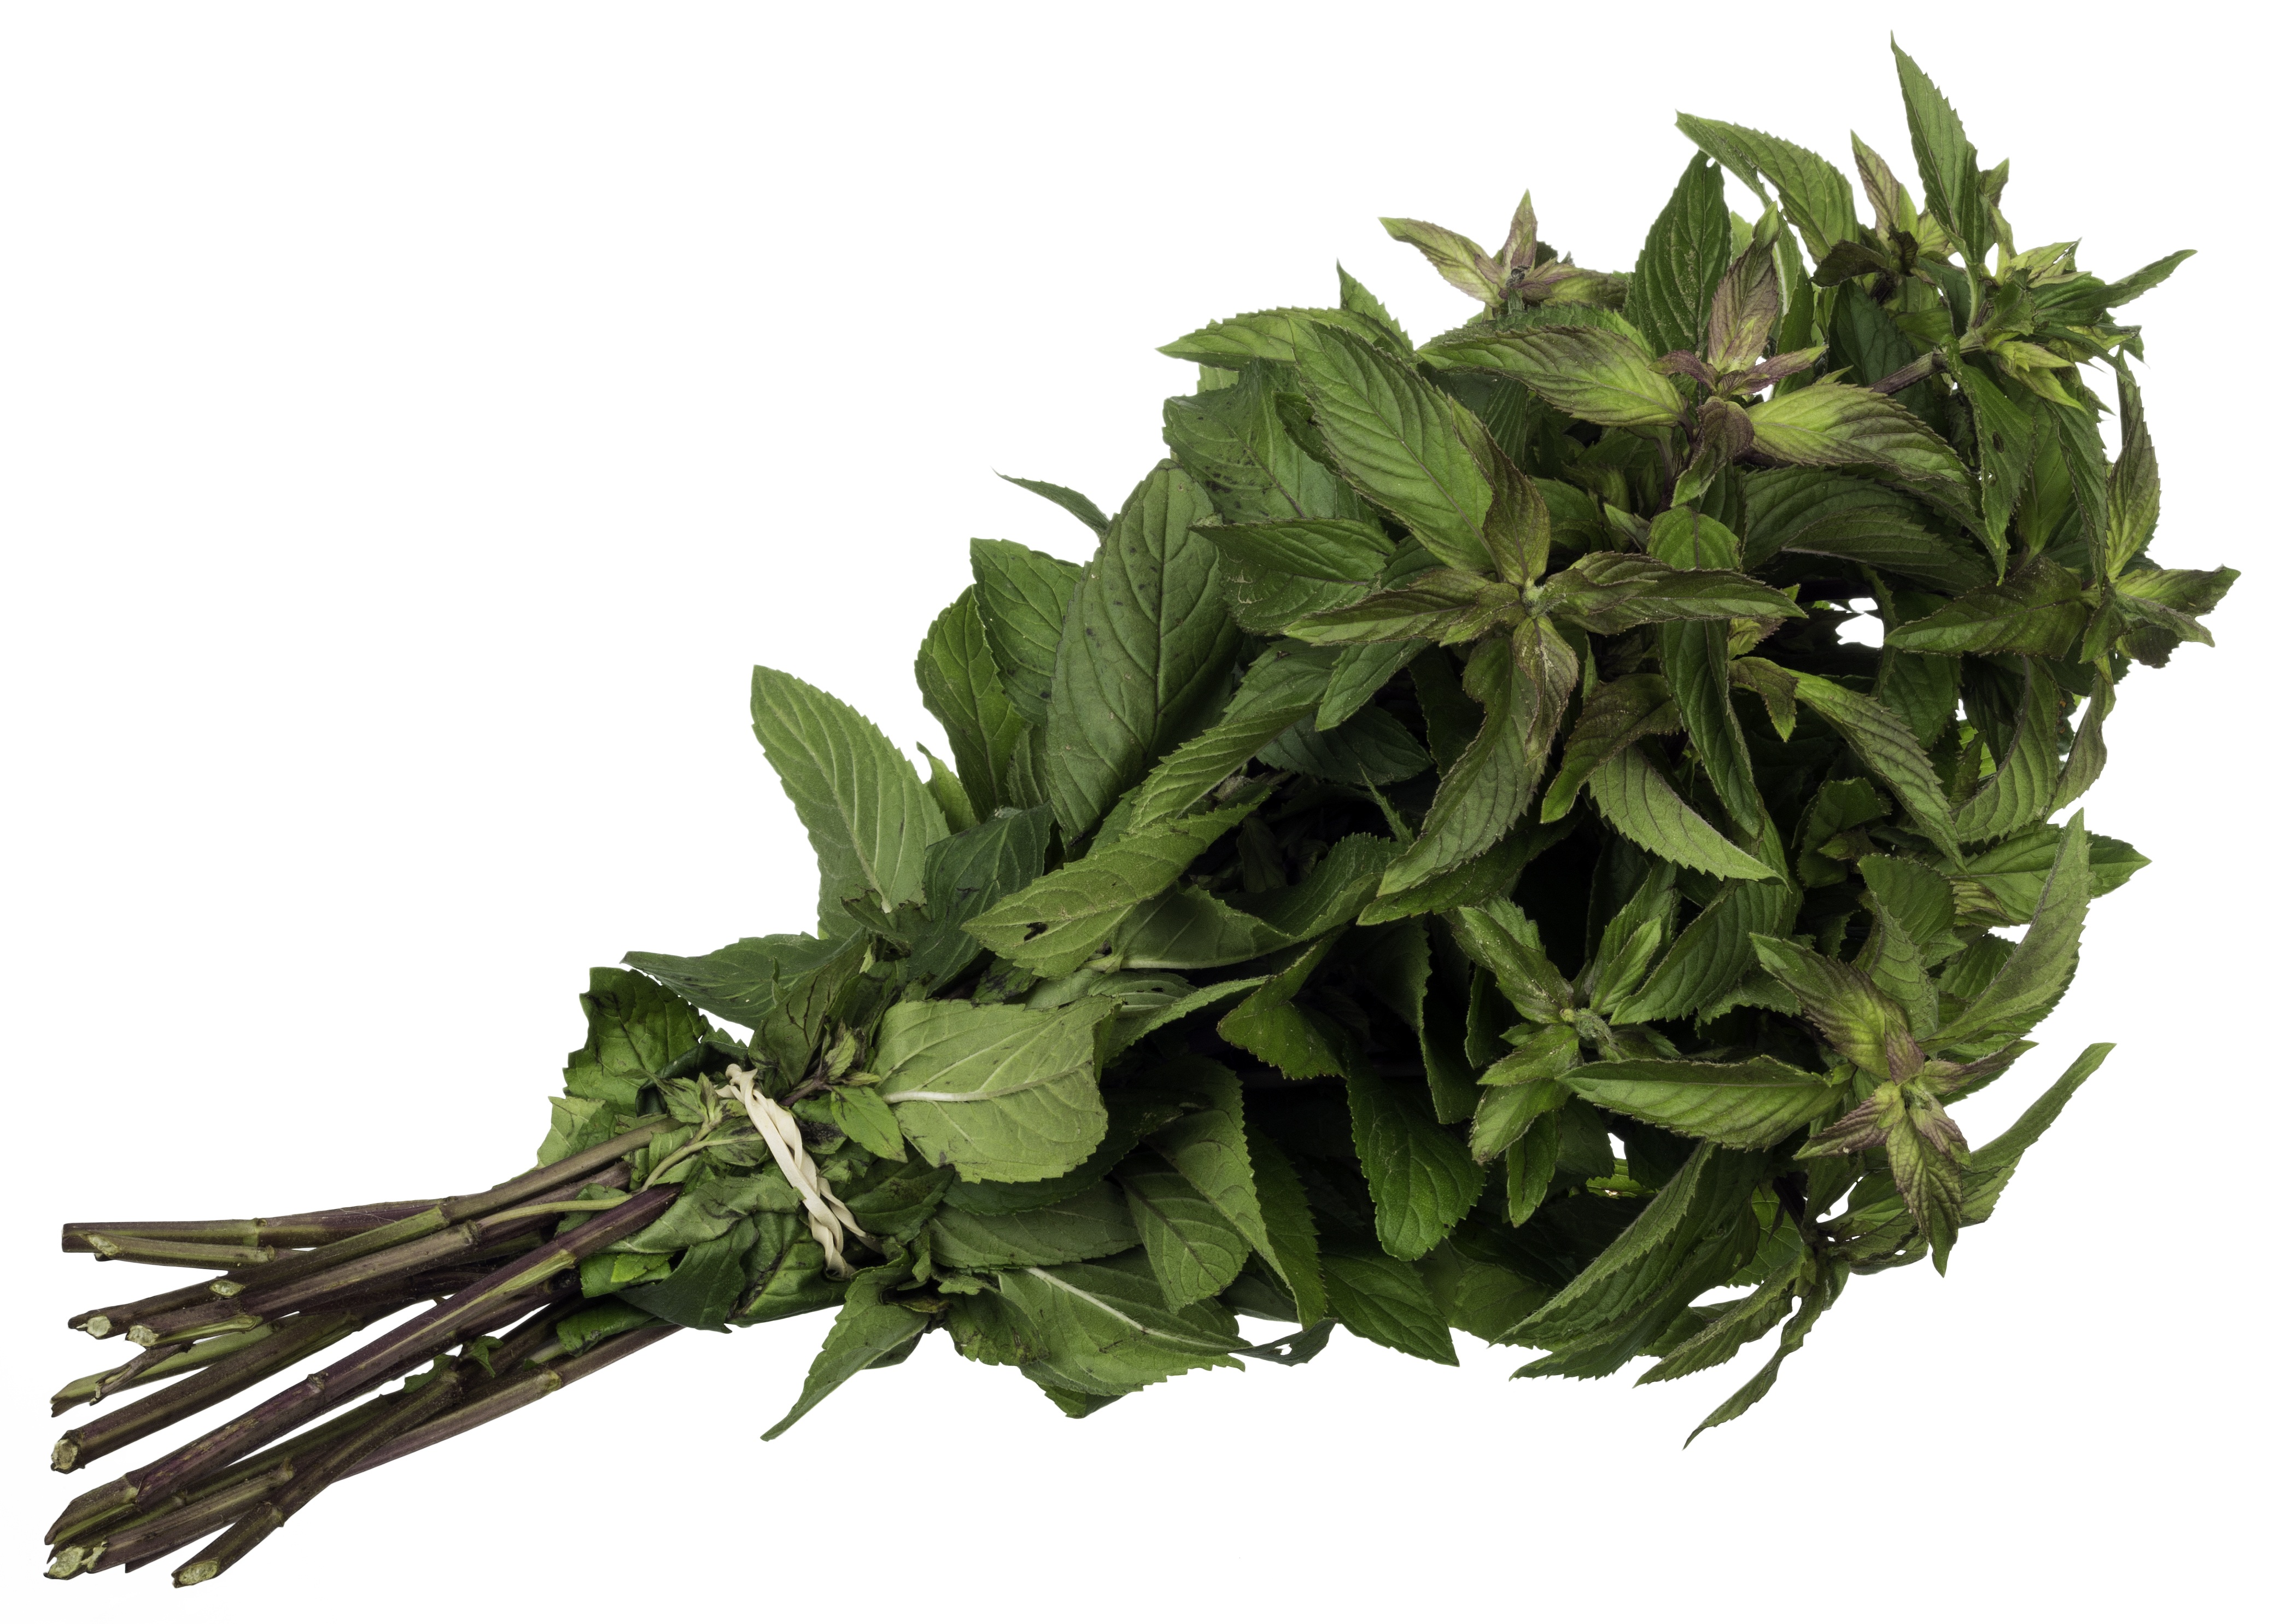
plant, leaf, flower, food, green, spice, ingredient, herb, produce, vegetable, natural, fresh, mint, leaves, organic, herbal, flowering plant, daisy family, annual plant, land plant, leaf vegetable, fines herbes